Problem of two emperors

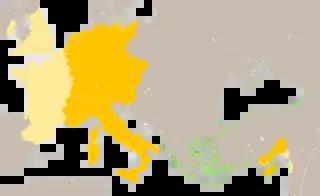
Emperor Henry VI nearly succeeded in uniting Christendom under his own sway, ruling all of Germany and Italy as Holy Roman emperor and King of Sicily, formally vassalizing the kingdoms of Cyprus and Cilician Armenia and receiving recognitions of suzerainty by the kingdoms of England, France and Aragon and the Crusader states in the Levant. He also extracted tribute from the Byzantine Empire, which he might have aspired to eventually conquer.

Frederick Barbarossa died before reaching the Holy Land and his son and successor, Henry VI, pursued a foreign policy in which he aimed to force the Byzantine court to accept him as the superior (and sole legitimate) emperor. By 1194, Henry had successfully consolidated Italy under his own rule after being crowned as King of Sicily, in addition to already being the Holy Roman emperor and the King of Italy, and he turned his gaze east. The Muslim world had fractured after Saladin's death and Barbarossa's crusade had revealed the Byzantine Empire to be weak and also given a useful "casus belli" for attack. Furthermore, Leo II, the ruler of Cilician Armenia, offered to swear fealty to Henry VI in exchange for being accorded a royal crown. Henry bolstered his efforts against the eastern empire by marrying a captive daughter of Isaac II, Irene Angelina, to his brother Philip of Swabia in 1195, giving his brother a dynastic claim that could prove useful in the future.